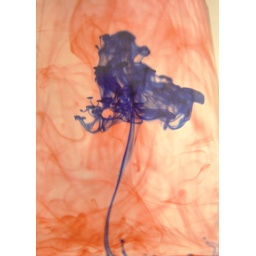
Crayola magic marker ink in a clear glass of water.